Marguerite de Gourbillon

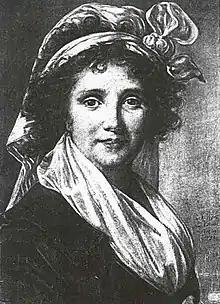
Marguerite de Gourbillon

Jeanne-"Marguerite" de Gourbillon, née "Gallois" (1737 in Gray, Haute-Saône – 1817), was a French noble and lady-in-waiting. She was the lady in waiting, "lectrice", and favorite of the Countess of Provence, Marie Joséphine of Savoy, consort of the future king Louis XVIII of France.